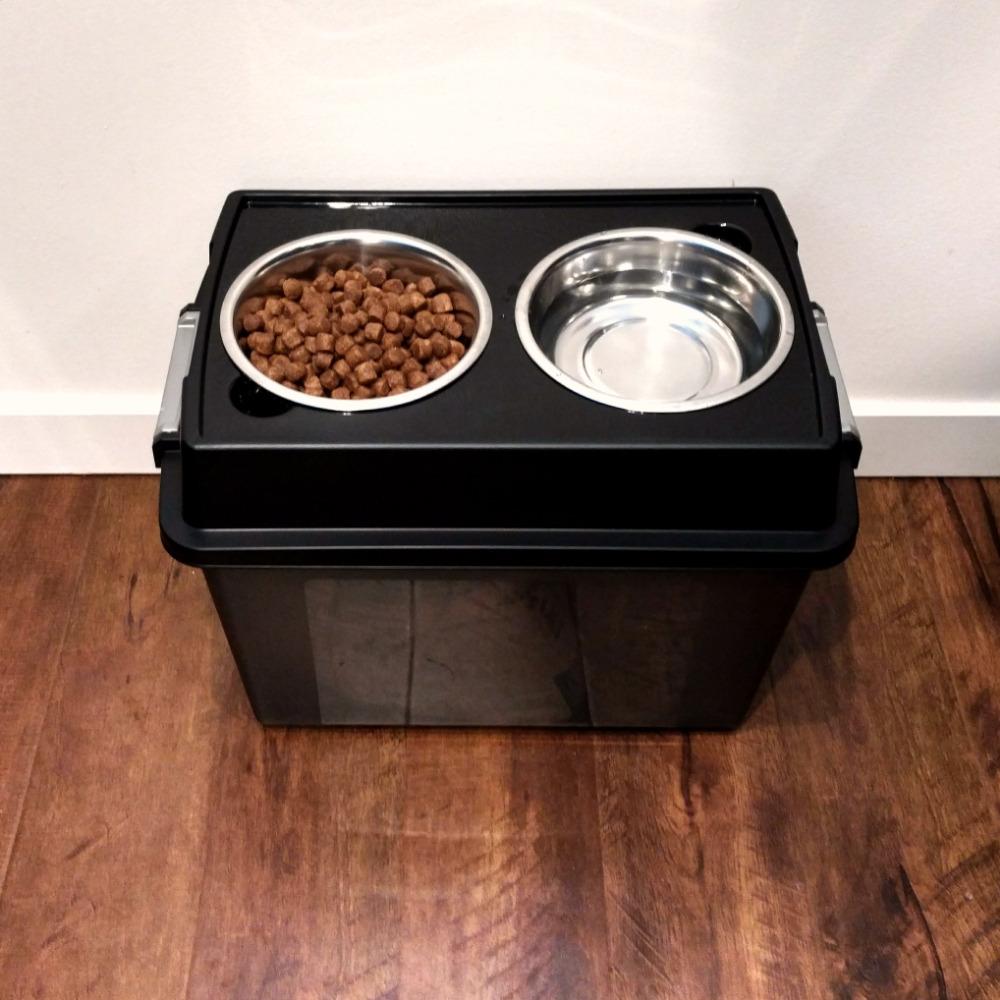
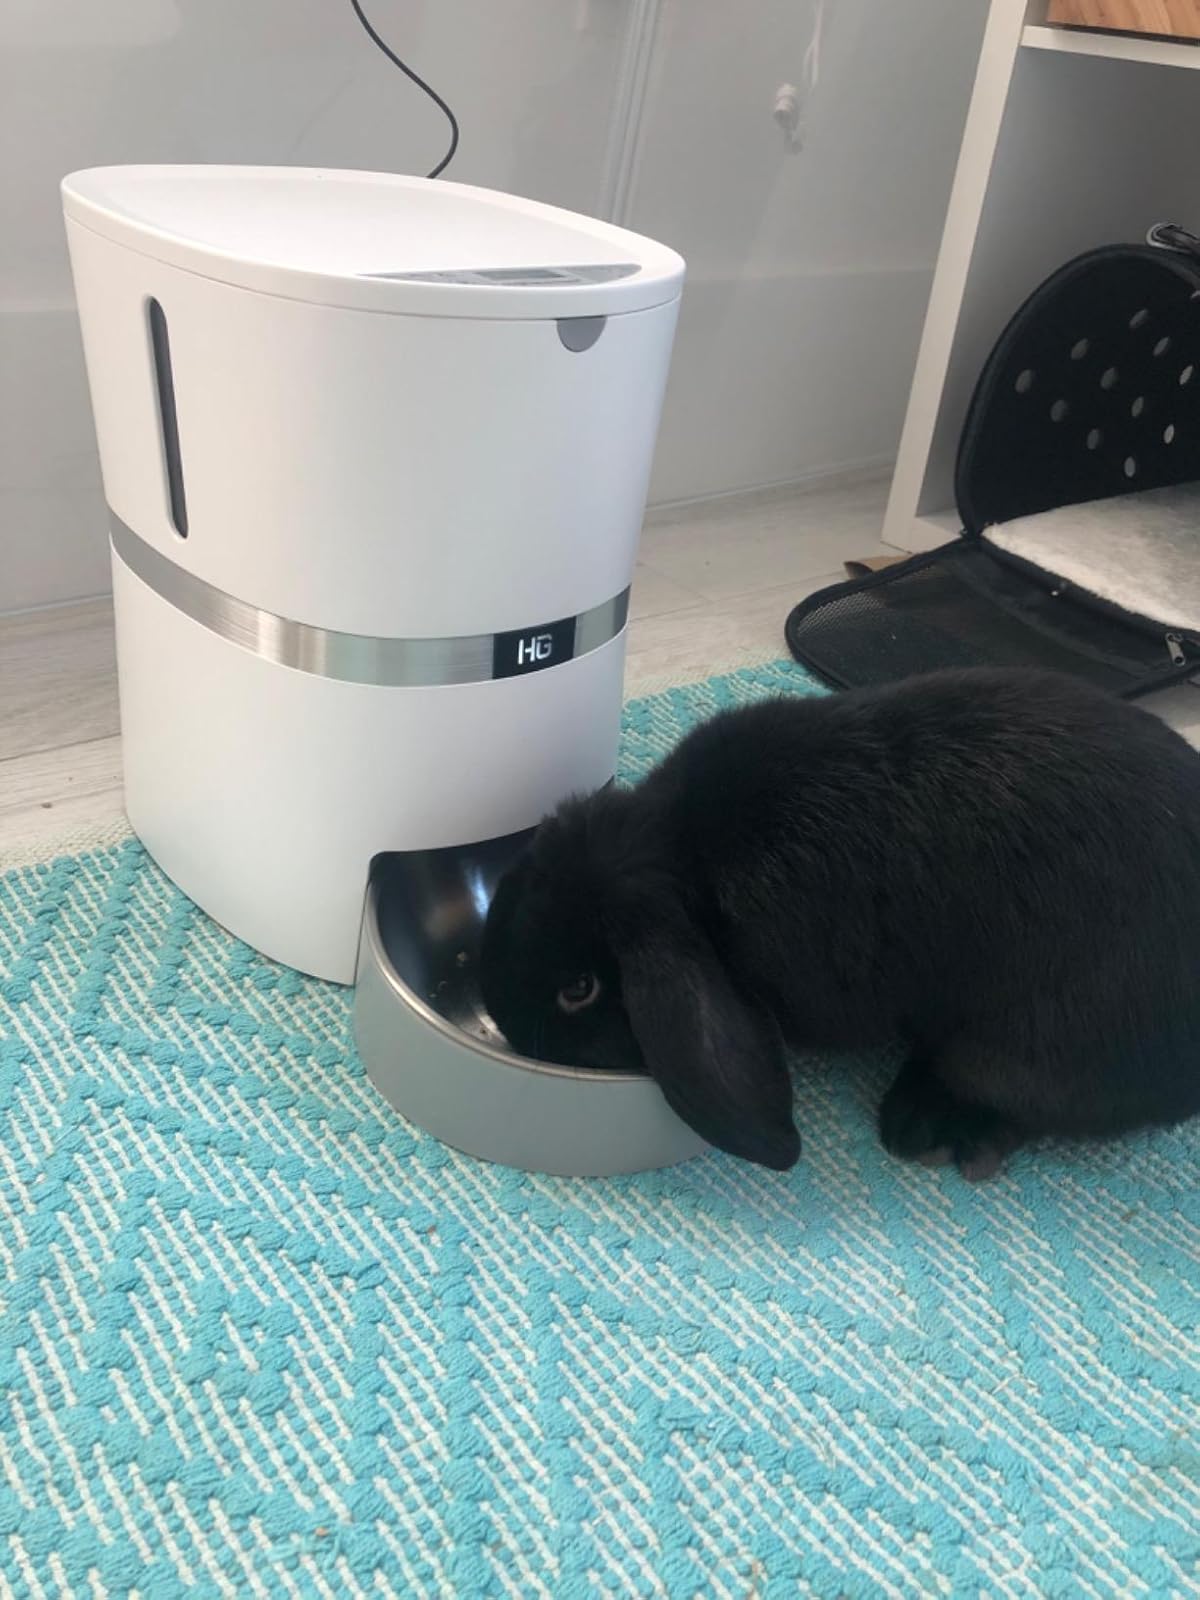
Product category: items_feeder
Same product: no